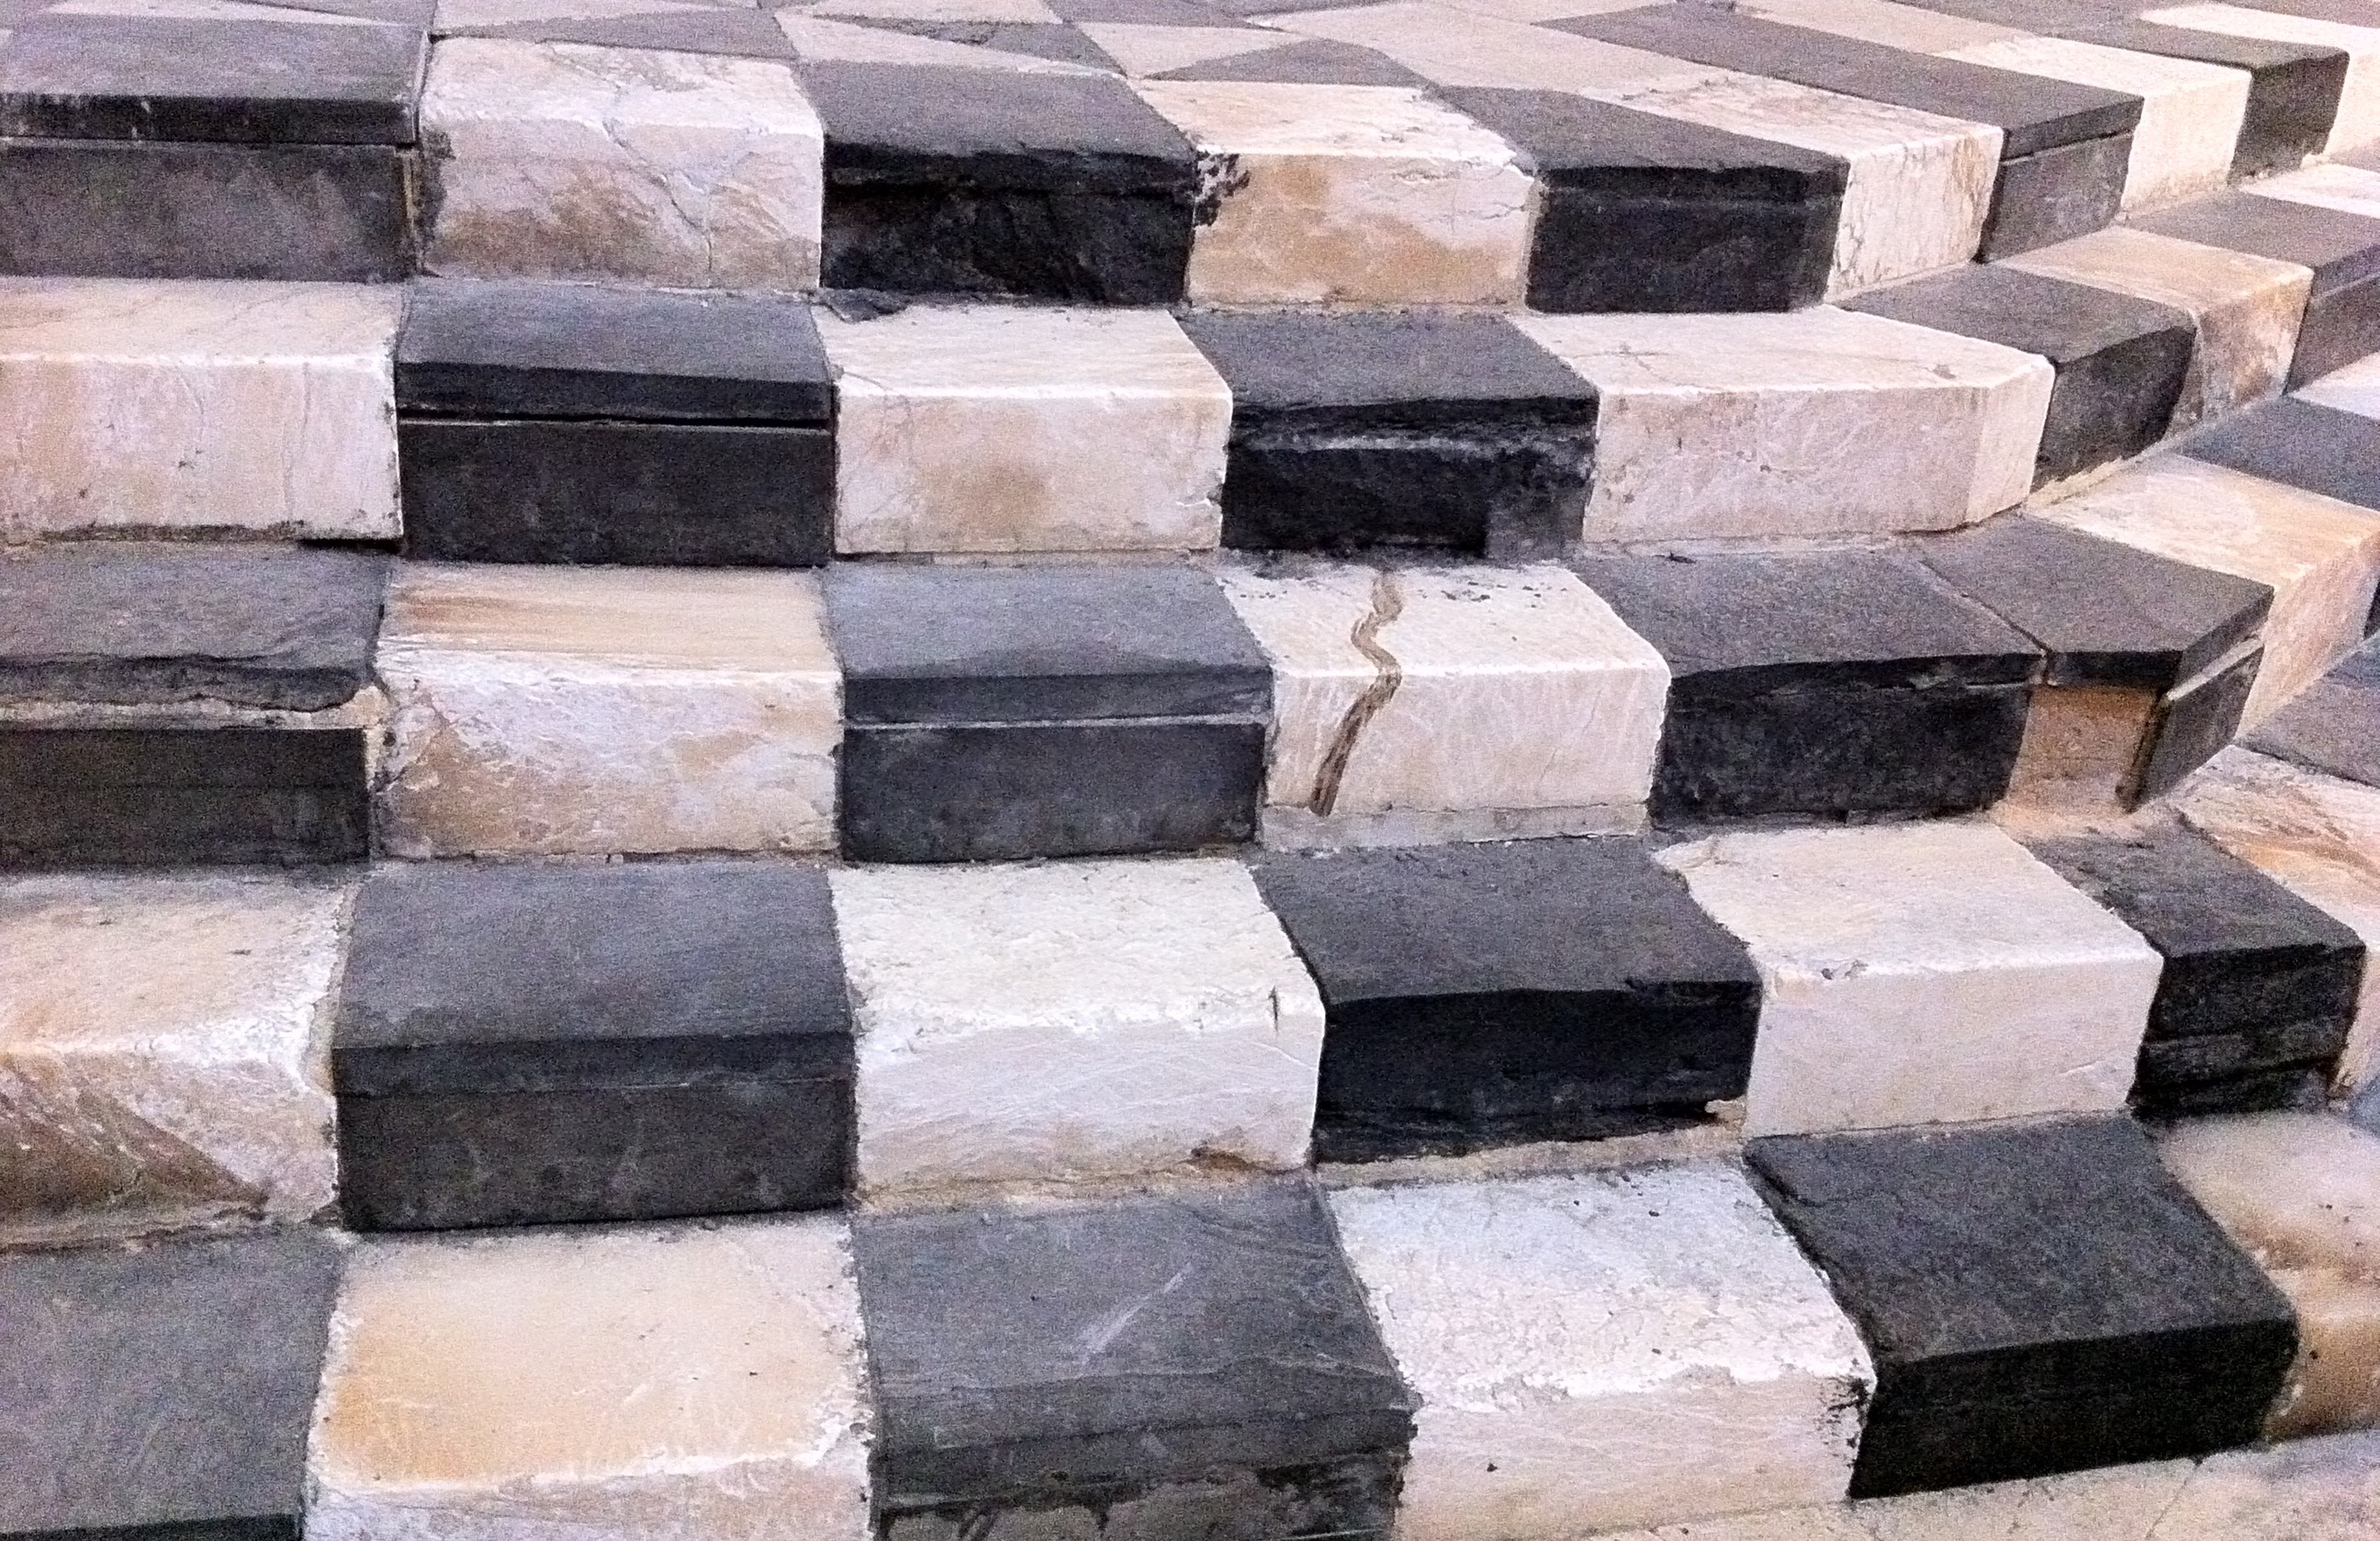
black and white, road, white, floor, cobblestone, wall, asphalt, walkway, tile, stone wall, black, brick, material, black white, art, stairs, brickwork, trap, flooring, road surface, flagstone